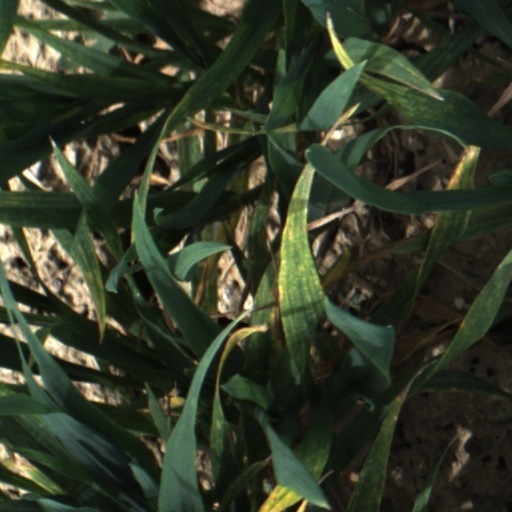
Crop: wheat